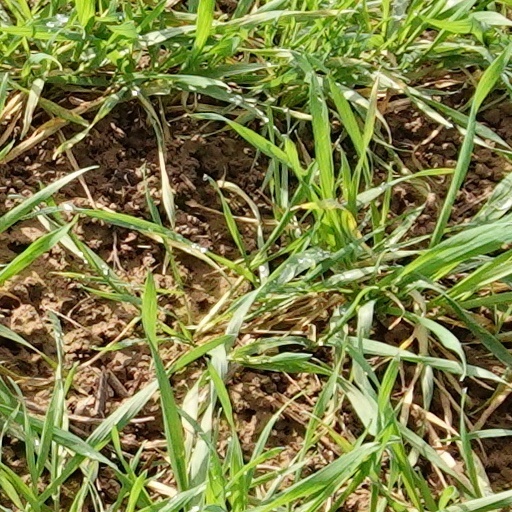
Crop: wheat